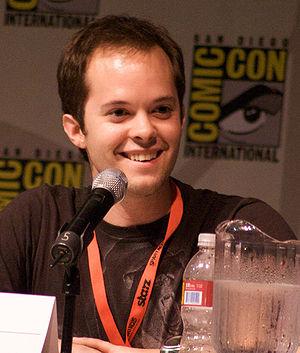
Neil Grayston est un acteur canadien né le 24 mars 1981 à New Westminster, en Colombie-Britannique.